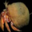
Label: cra